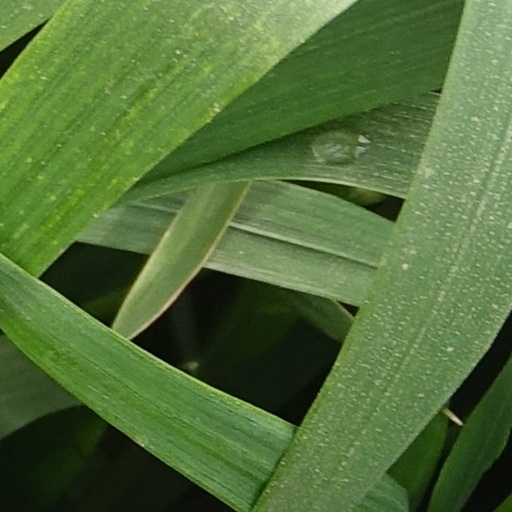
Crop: wheat